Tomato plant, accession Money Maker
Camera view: vertical (180 deg); turntable rotation: 300 degrees
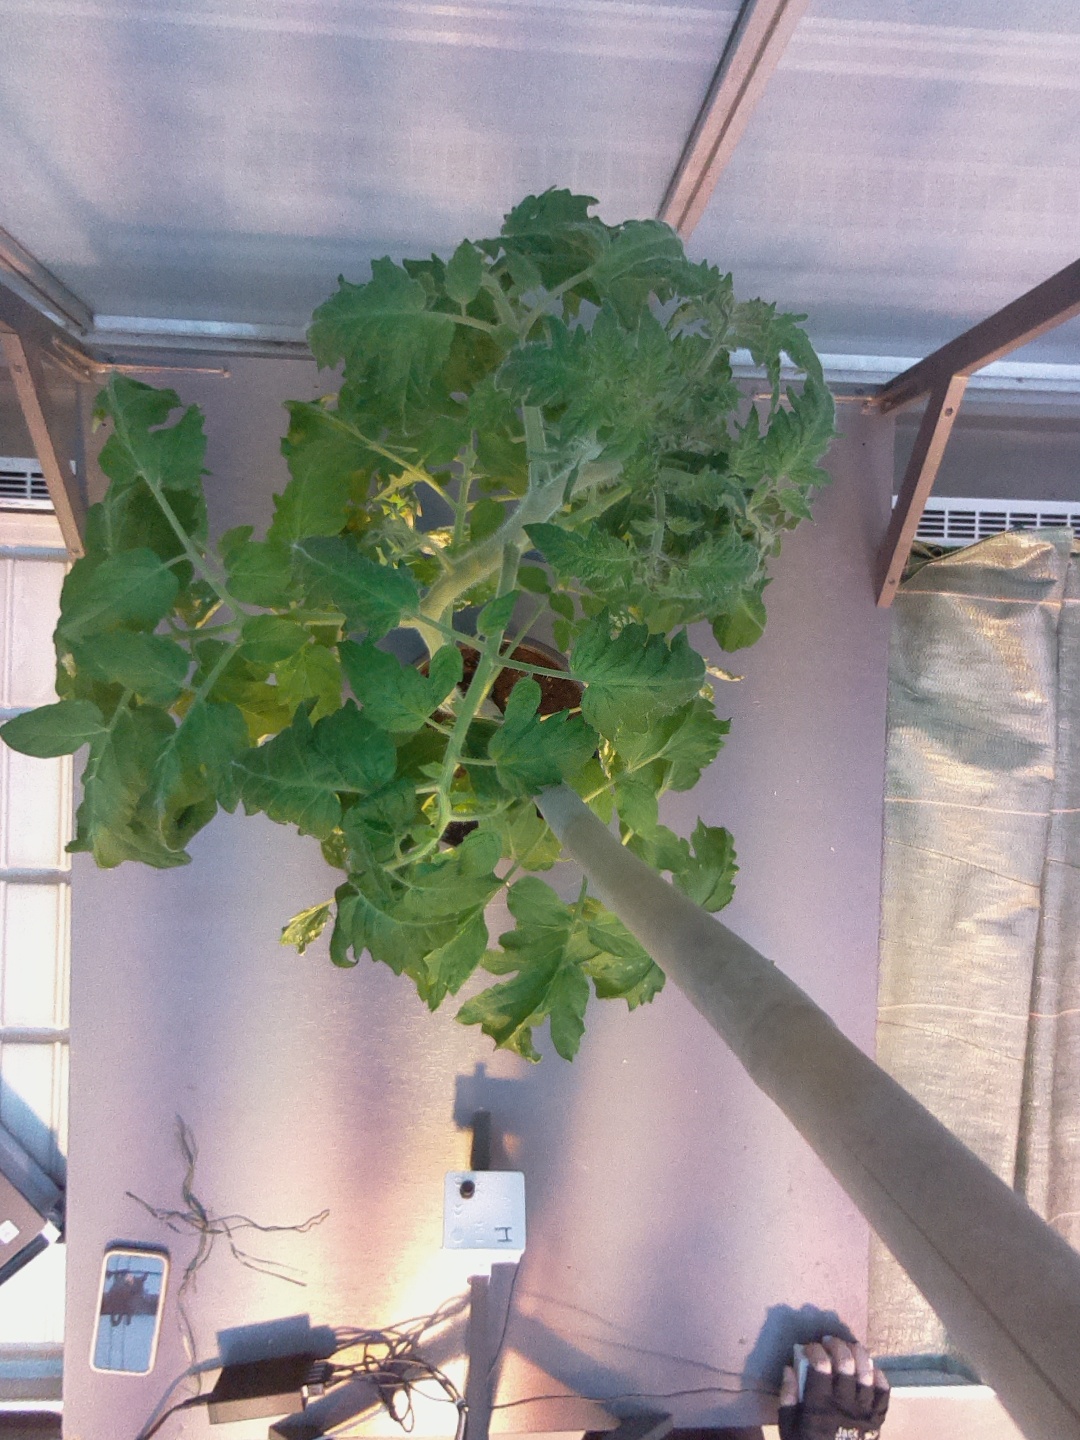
BBCH growth stage 61: 10%-20% of flowers open